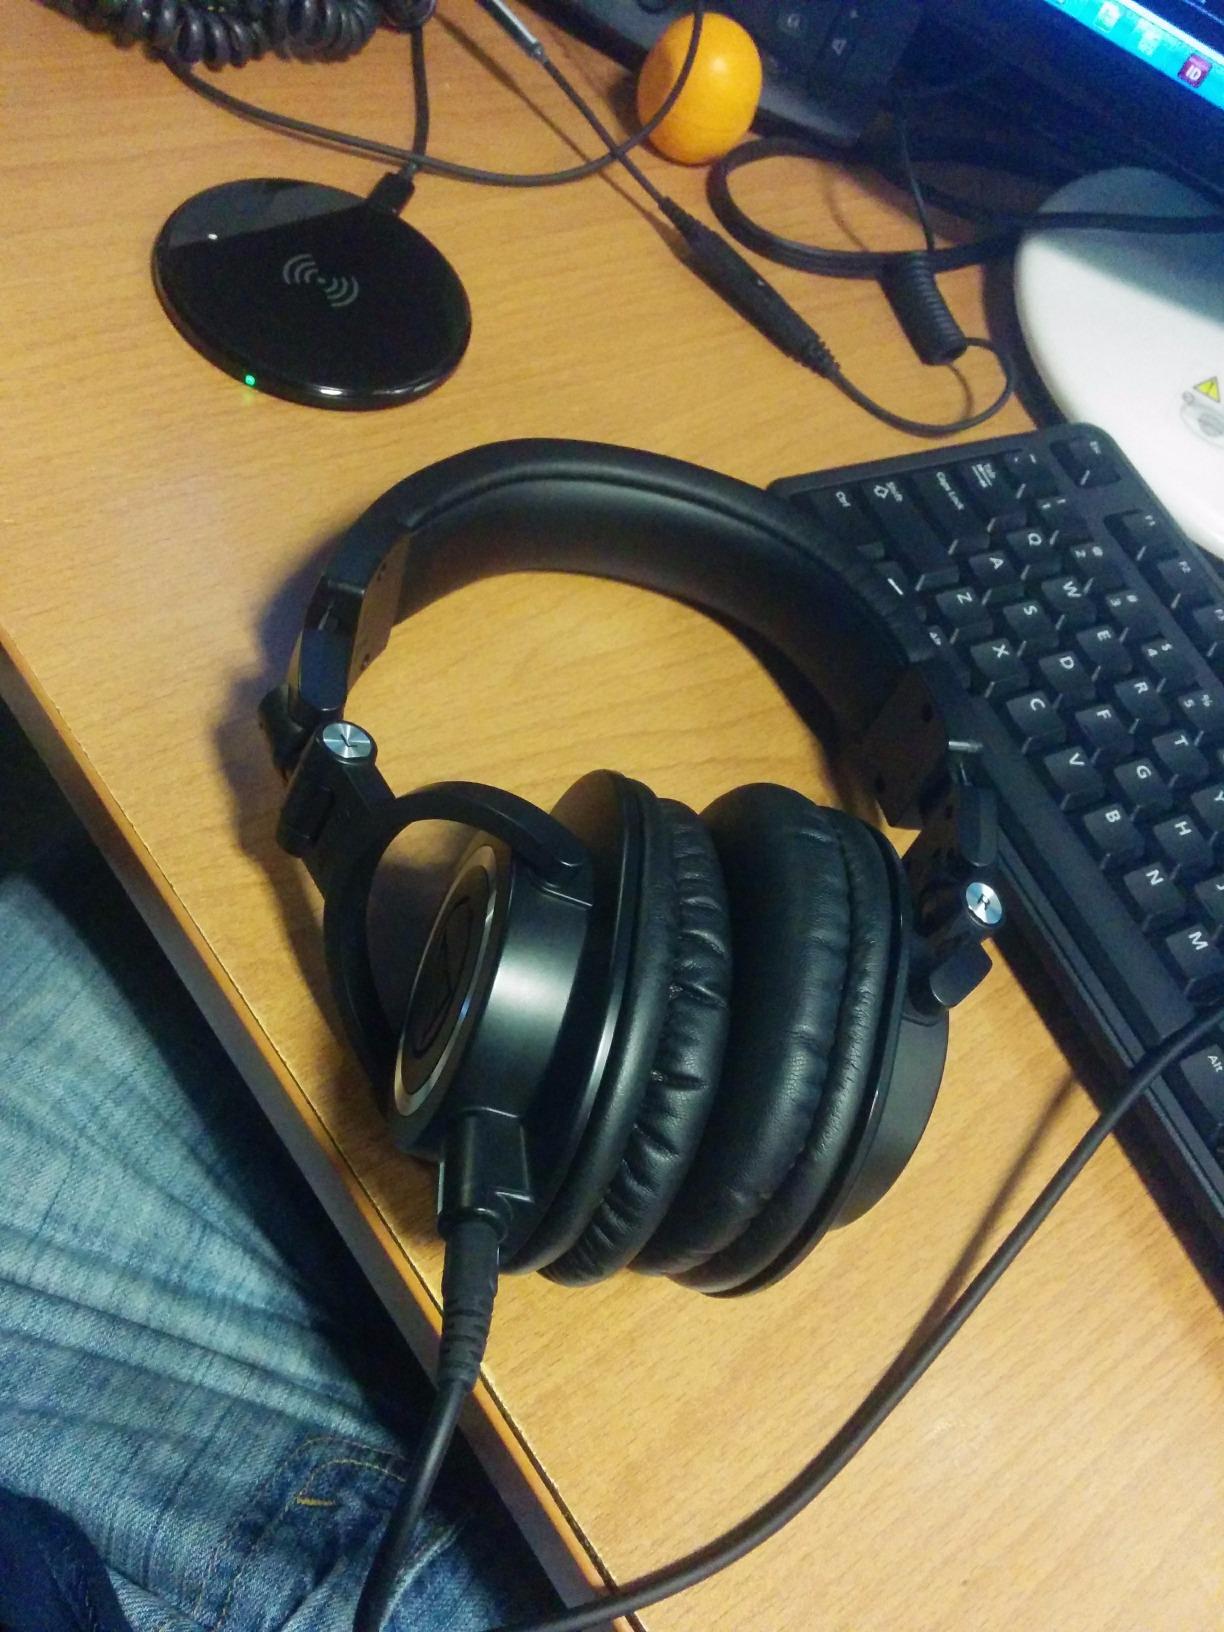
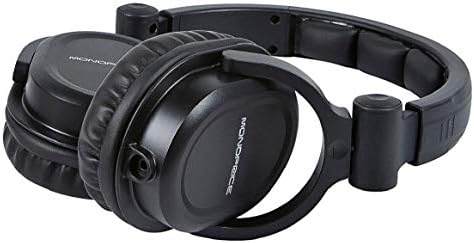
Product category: headphones
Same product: no